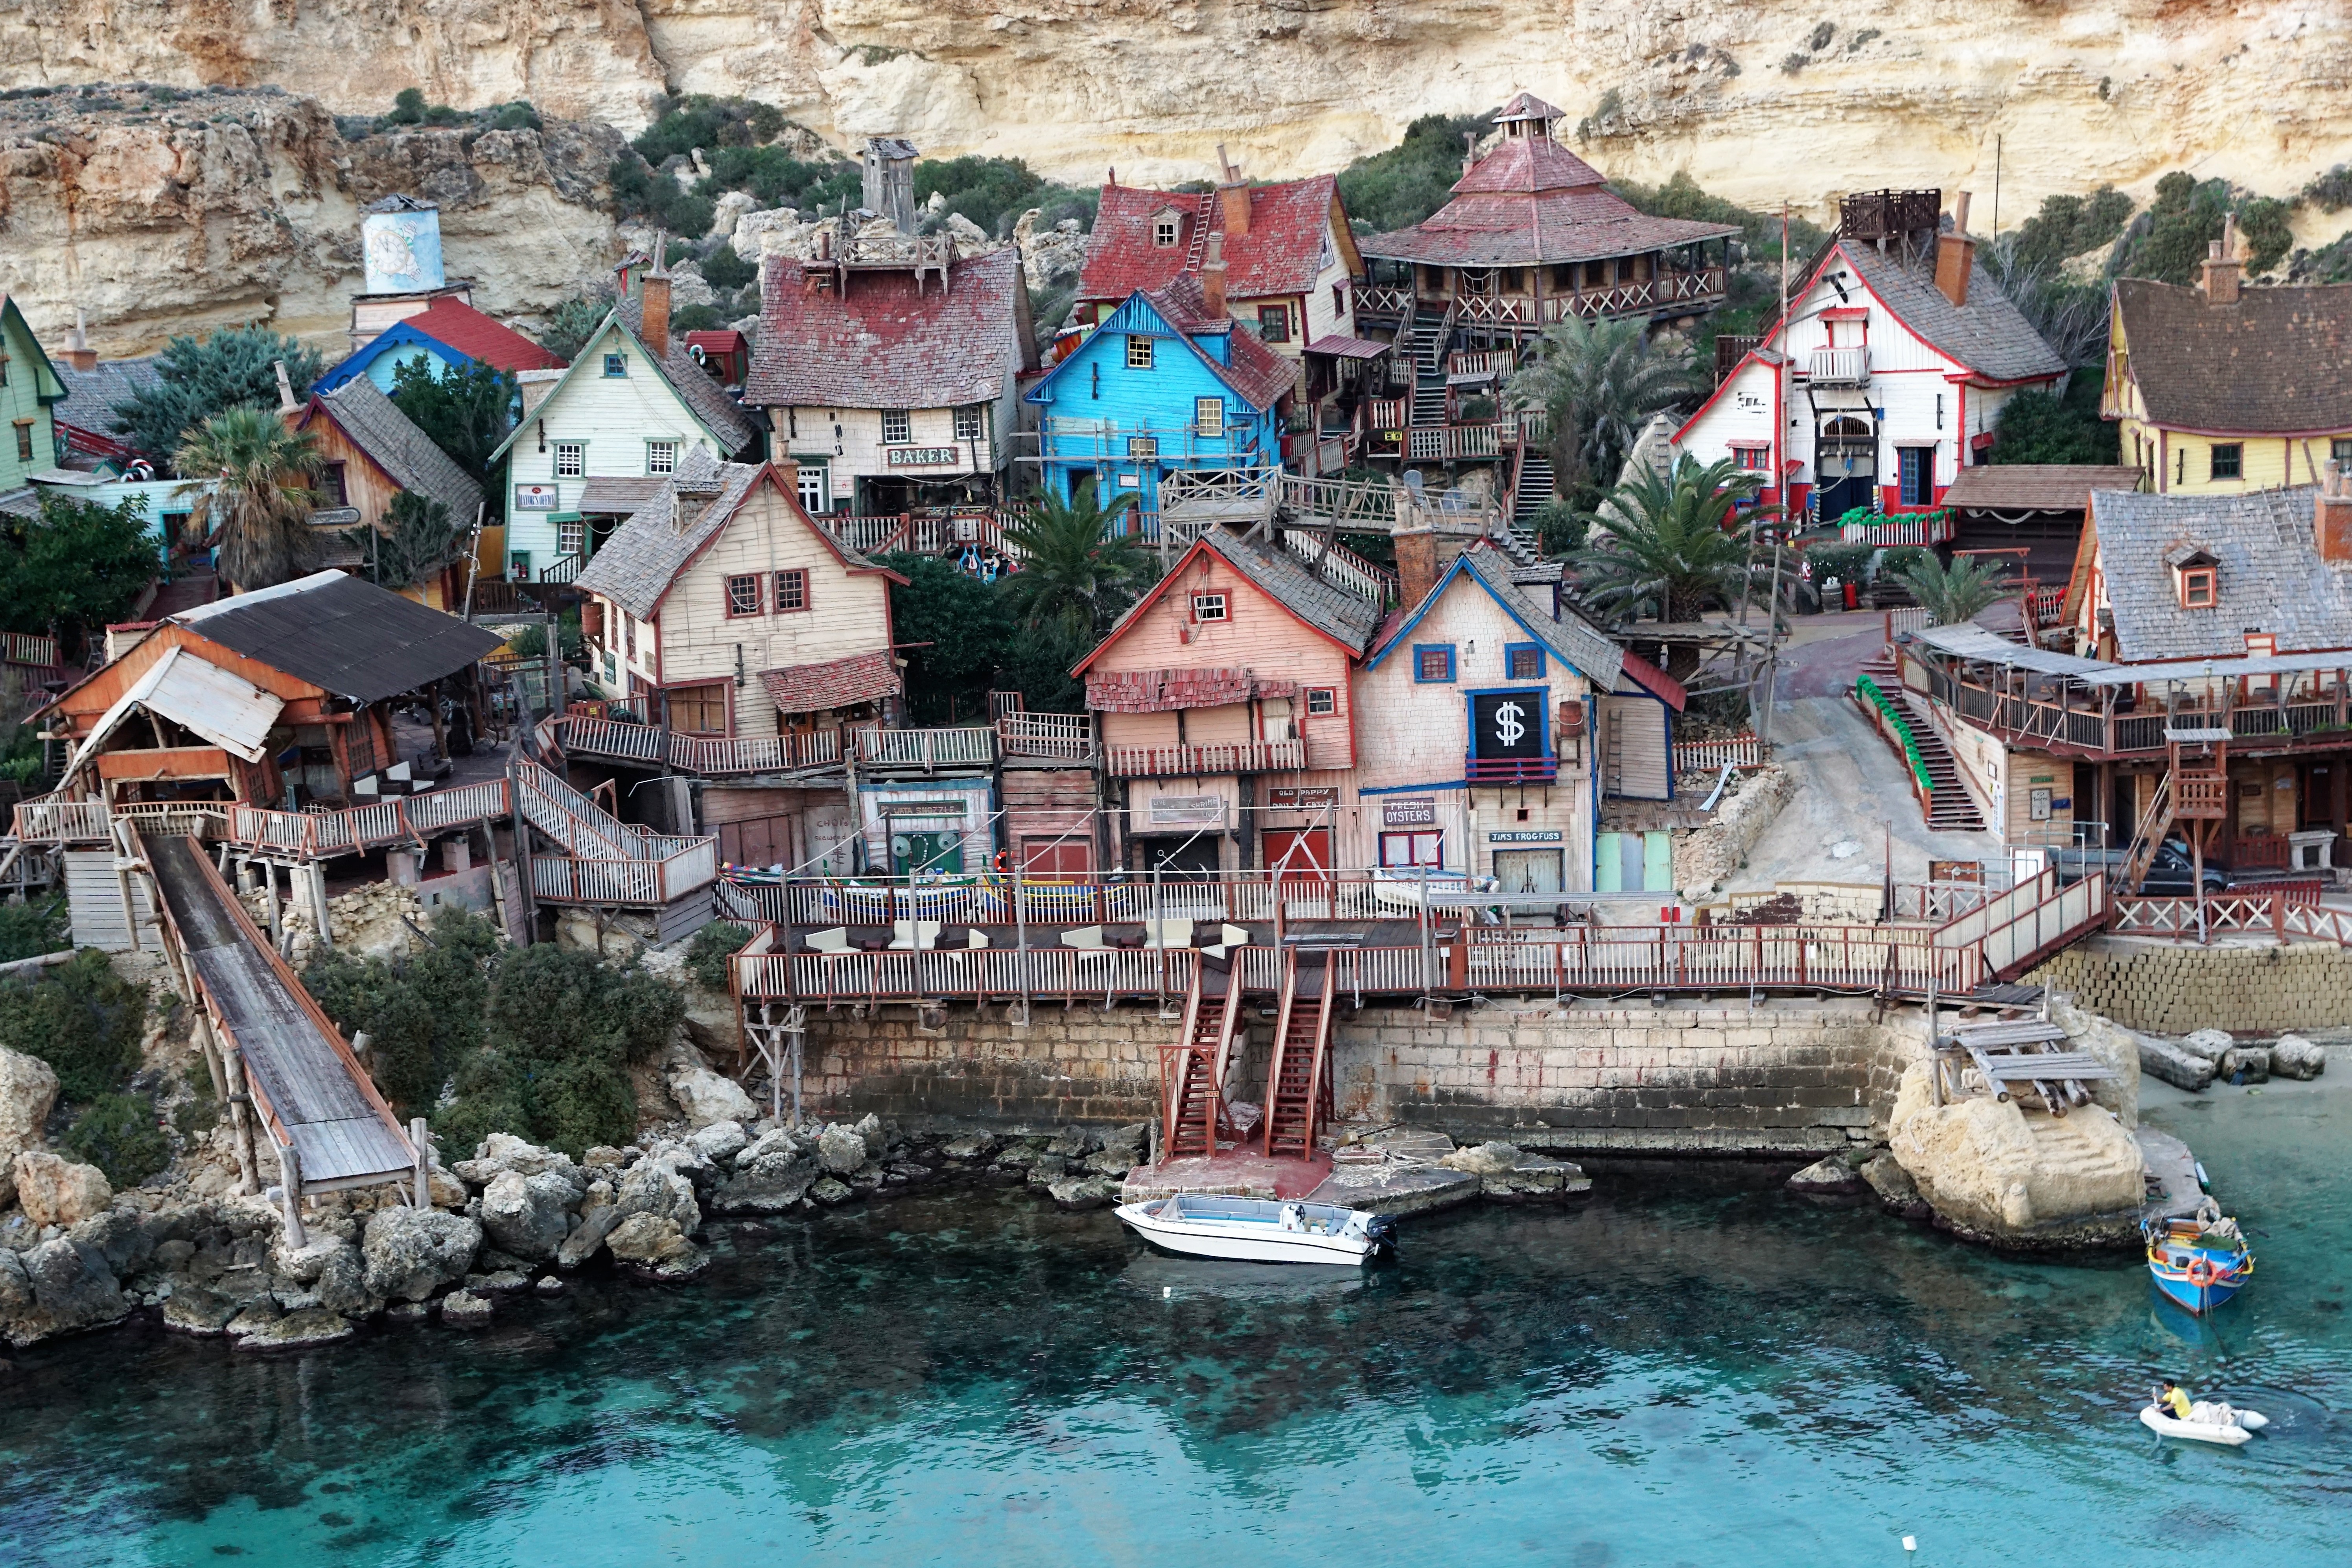
water, nature, town, home, film, rustic, vacation, village, holiday, blue, location, buildings, ramshackle, wooden, theater, malta, booked, popeye village, sweethaven village, anchor bay